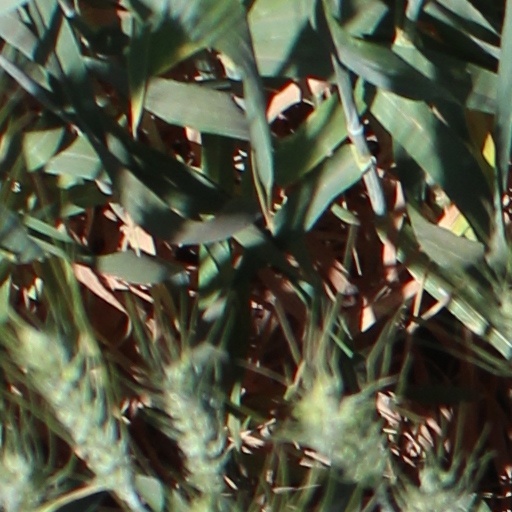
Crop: wheat